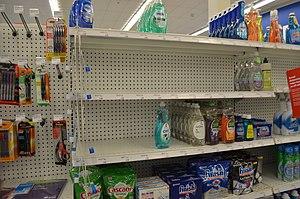
Les étagères des supermarchés qui stockent un désinfectant sont vides en raison de l'achat de panique à la suite de l'épidémie de coronavirus COVID-19. Cela a été pris dans un Shoppers Drug Mart à Winnipeg, Canada. العربية: أرفف السوبر ماركت التي تحتوي على معقم المخزون فارغة بسبب شراء الذعر نتيجة لتفشي فيروسات التاجية COVID-19. تم التقاط هذا في سوق المخدرات للمتسوقين في وينيبيغ ، كندا. Русский: Полки в супермаркетах, на которых находится дезинфицирующее средство, пустуют из-за панических покупок в результате вспышки коронавируса COVID-19. Это было сделано в магазине для покупателей в Виннипеге, Канада. Español: Los estantes de los supermercados que almacenan desinfectante están vacíos debido a la compra de pánico como resultado del brote de coronavirus COVID-19. Esto fue tomado en un Shoppers Drug Mart en Winnipeg, Canadá. हिन्दी: COVID-19 कोरोनावायरस के प्रकोप के परिणाम के रूप में घबराहट के कारण शेयर सैनिटाइज़र स्टॉक सेनिटाइज़र खाली हैं। यह विन्निपेग, कनाडा में एक शॉपर्स ड्रग मार्ट में लिया गया था।